Sky position (RA, Dec in degrees): 167.143, 8.737
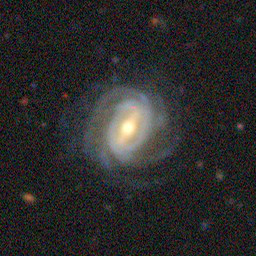
Galaxy morphology: Barred Spiral Galaxies